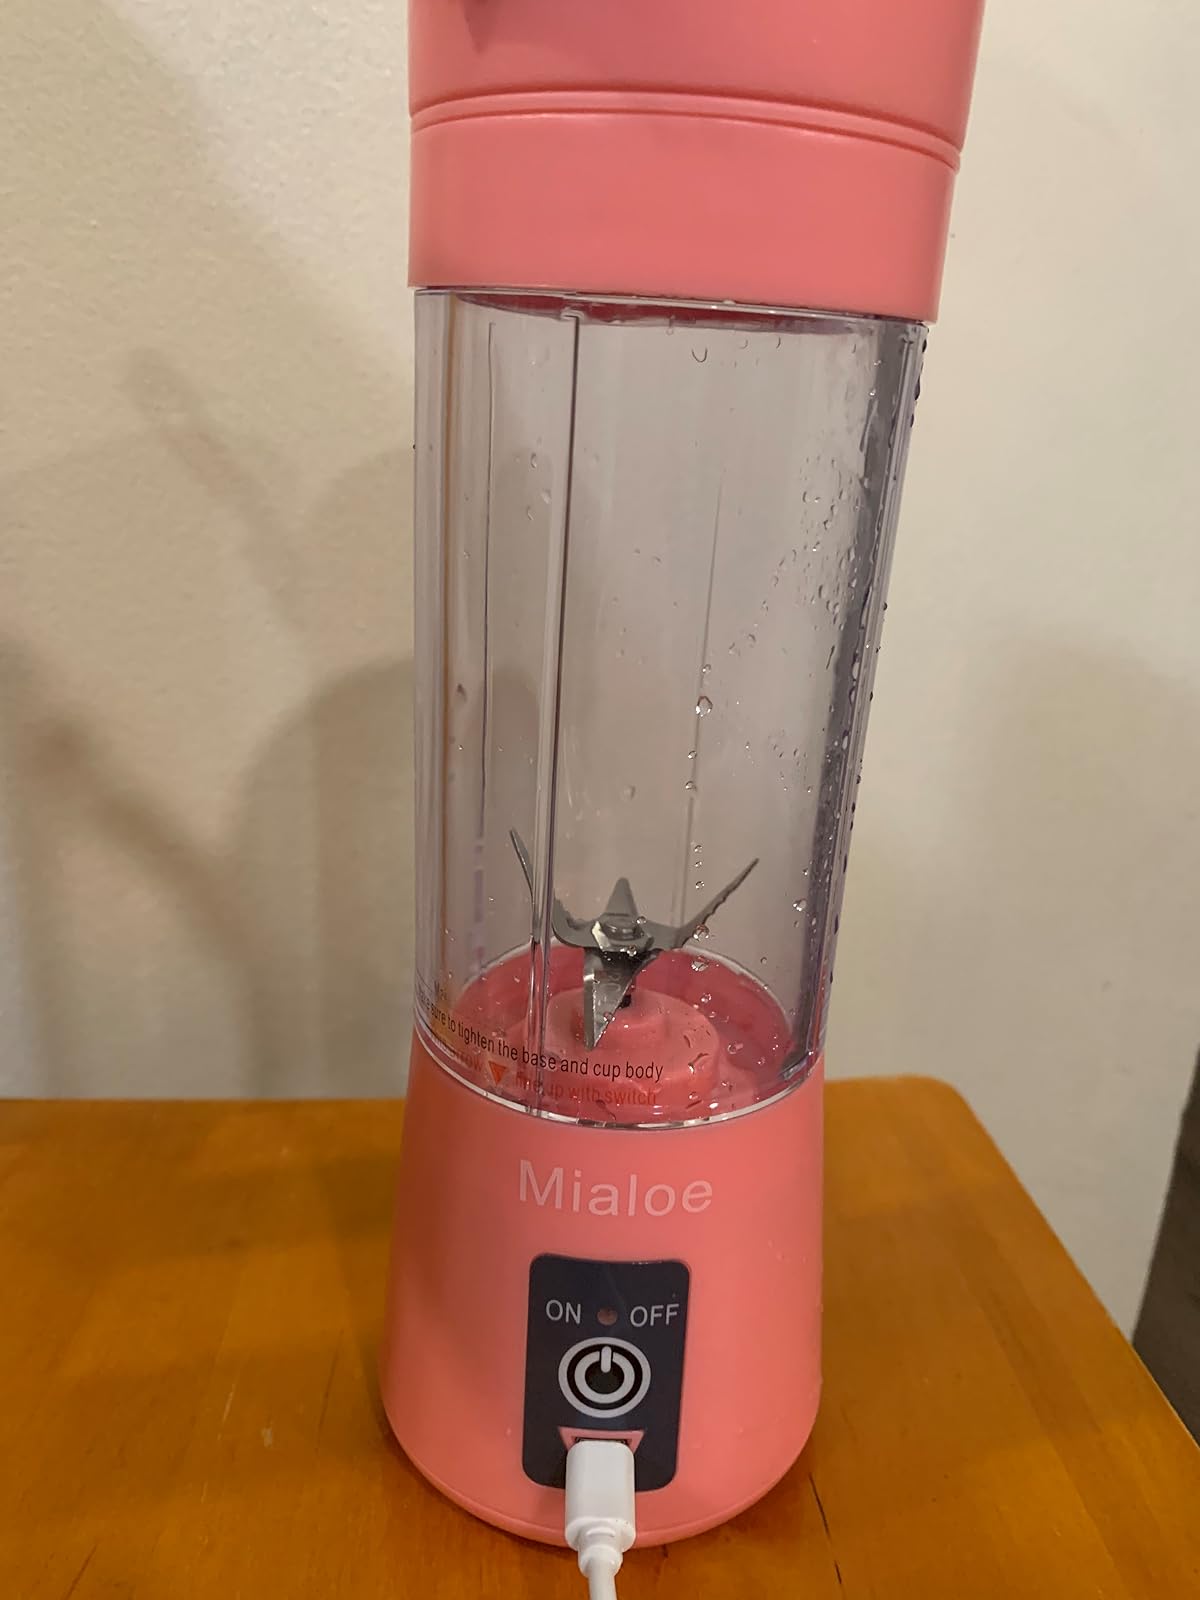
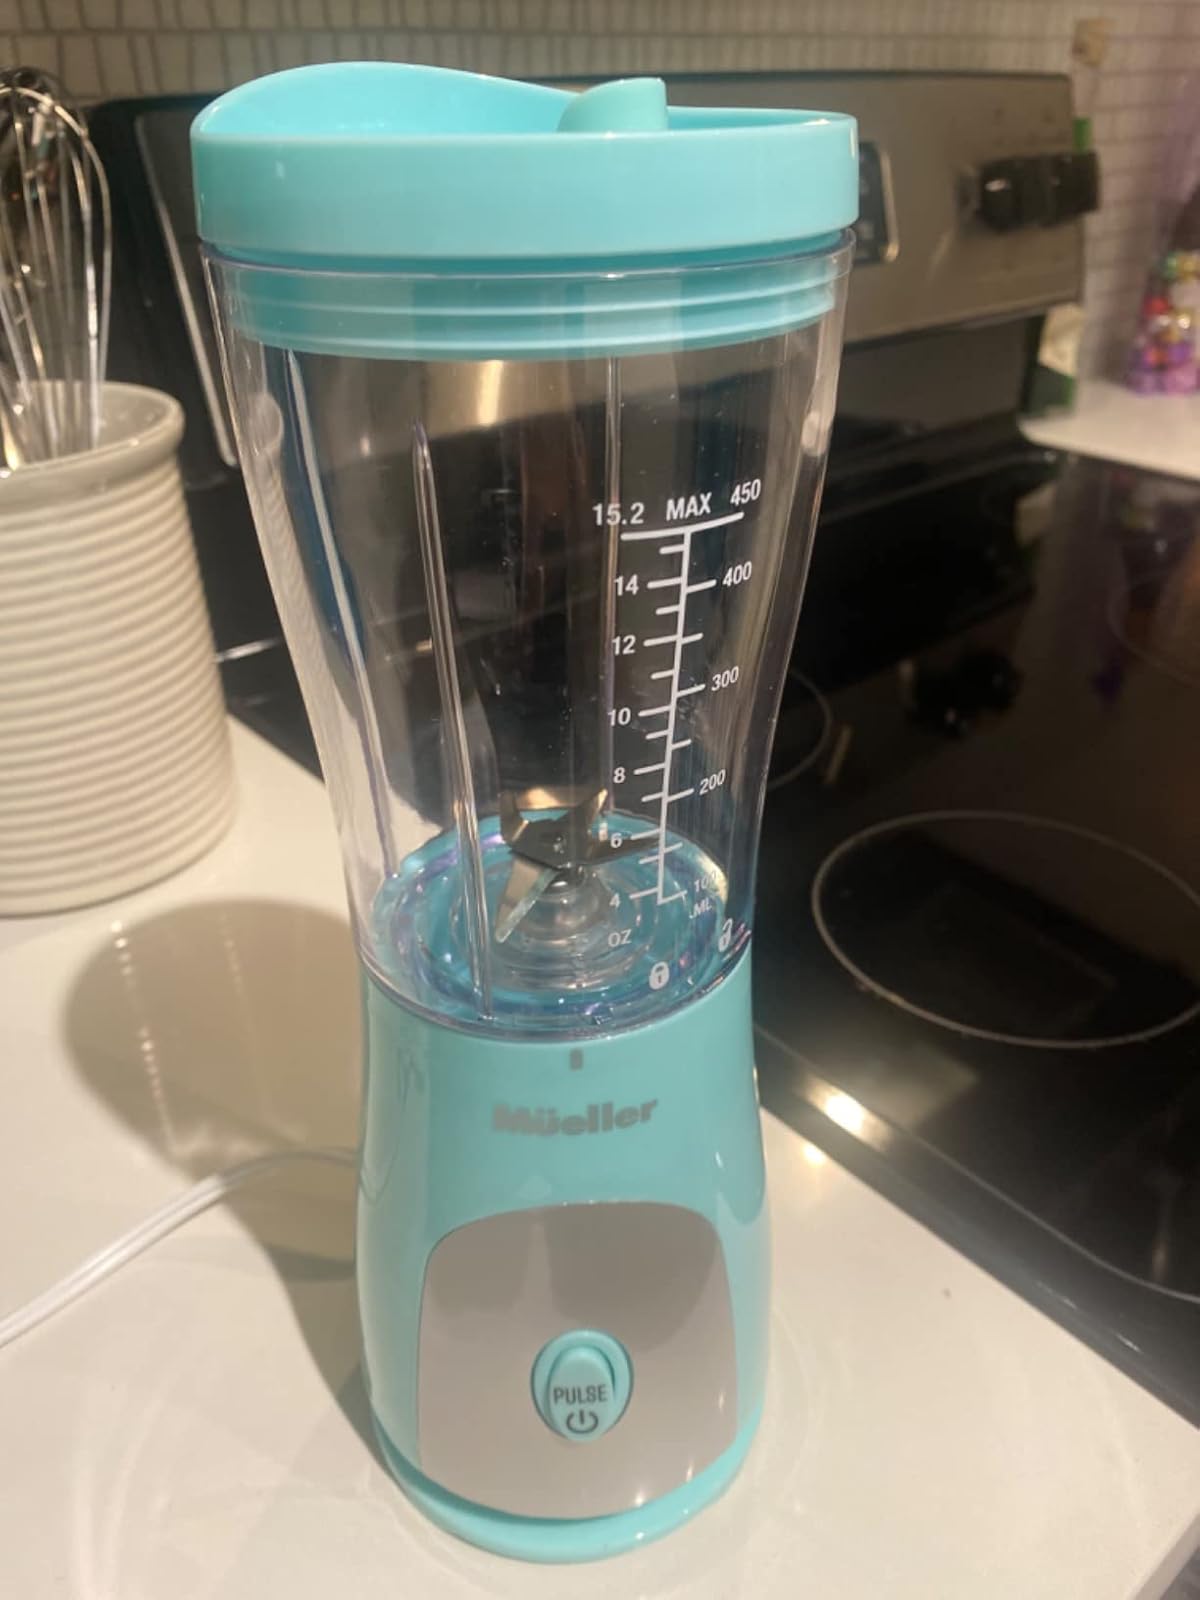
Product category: items_blender
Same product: no